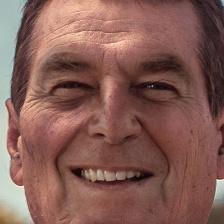
Label: faces